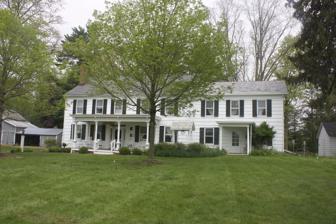
Building: Walker-Combs-Hartshorne Farmstead
Country: United States of America
Year built: 1686
Historic house in New Jersey, United States United States historic place Walker, Combs, Hartshorne, Oakley Farmstead U.S. National Register of Historic Places New Jersey Register of Historic Places Oakley Farmhouse, 2021 Oakley Farmhouse Show map of Monmouth County, New Jersey Oakley Farmhouse Show map of New Jersey Oakley Farmhouse Show map of the United States Location 189 Wemrock Road, West Freehold , Freehold Township, New Jersey Coordinates 40°14′57″N 74°18′30″W / 40.24917°N 74.30833°W / 40.24917; -74.30833 ( Oakley Farmhouse ) Area 6 acres (2.4 ha) Built c. 1686 Architectural style Vernacular NRHP reference No. 90001474 NJRHP No. 1978 Significant dates Added to NRHP October 4, 1990 Designated NJRHP August 14, 1990 The Walker, Combs, Hartshorne, Oakley Farmstead (also known simply as the Oakley Farmhouse ) is located in the historic district of the village of West Freehold , a part of Freehold Township in Monmouth County , New Jersey , United States. The house was built in 1686 and was added to the National Register of Historic Places on October 14, 1990. History As the English were beginning to have the tides in their favor against the Dutch during the Second Anglo-Dutch War , many religious dissenters from New England and other points north began to inhabit New Jersey and places south. Colonel Richard Nicolls granted a triangular tract of land called the Monmouth Tract (also called the Navesink Tract ) on April 8, 1665. The original settlers were twelve men, most of whom were Baptists and Quakers from Long Island , Rhode Island , and Massachusetts , whom purchased this tract of land that extended from Sandy Hook to the mouth of the Raritan River , upstream approximately 25 miles (40 km), and then southeast to Barnegat Bay . Of the three original towns in Monmouth County were, Middletown , Shrewsbury , and Freehold . By the 1680s, the Freehold area had become a place of refuge for Scottish settlers of Presbyterian faith. It was in the western section of the township where The Burlington Path traversed through, a stagecoach route meant to connect Burlington , which was at the time the Capital of West Jersey , and Perth Amboy , which was at the time the Capital of East Jersey . The proximity to various points of the state through this transportation artery along with the fertile soil that was optimal for cultivation, made the settlement of West Freehold an attractable place to live. Operating for centuries, The Walker, Combs, Hartshorne, Oakley Farmstead is the earliest remaining farmstead in Freehold and is one of the oldest preserved structures in Monmouth County . Settled in the 1680s, the property was originally situated on roughly 500 acres (200 ha) of land. The property was originally owned by East Jersey proprietors (whom were among the first to inhabit the Monmouth Tract), including John Barclay and Robert Barclay . Since then, the farmstead had been transferred/sold by multiple families including; Barclay, Reid, Bowne, Clark, Walker, Combs, Schanck, Hartshorne, and Oakley. In 1699, Robert Barclay sold the 500 acres to John Reid . In 1701, John Reid sold a portion of the estate, 200 acres (81 ha) of land to John Bowne . In 1706 John Bowne sold those 200 acres to the Clark Family, Richard and Anne Clark. The family built an 8’x10’ log cabin with a fieldstone foundation and enlarged the cabin to a 20’x25’ house with post and beam construction. By the 1710s or 1720s, George Walker bought the 200 acres of property that encompassed the farmhouse and barn, and in 1729 the 300 acres of remaining farmland. Three generations of Walkers had lived on the farm for decades, along with their extended families which included many of whom were Patriots during the American Revolutionary War . In 1801, Elijah Combs bought the farmstead from the Walkers, in which he was able to allow the farm to flourish. The huge immediate family of Elijah Combs, prompted him to build the western half of the house, bringing the home to its current dimensions. Oakley Community Garden In 1832, Elijah Combs sold the property to Ruliff Reed Schanck, which he owned for a brief period of time. In 1842 Richard Salter Hartshorne, Jr. purchased the farm and in 1850 he added the Italianate porch to the front of the house. The farmstead remained successful under the ownership of the Hartshornes during the Gilded Age , in 1911 it was sold for $32,000.00 to the last family of ownership, the Oakley family. Charles Oakley Jr. made some extensive renovations to the house, the interior and the exterior, before passing away in 1932. With Charles' son predeceasing him by two years, the farm was owned and managed by his wife, Elizabeth, and his daughter, Elizabeth. Despite struggling through the Great Depression , the farm remained profitable by selling their produce to new markets. By 1981, the farmstead was the largest operating farm in Monmouth County. Elizabeth Oakley was the last to manage and inhabit the farmstead. While continuing to successfully manage the farmstead, Elizabeth was also fascinated in the farmstead's rich history. She worked hard to preserve it, having accomplished her life's goal in having the farm be placed in the U.S. National Register of Historic Places in 1990. Elizabeth Oakley passed away in her home on April 22, 1995. In 1997, the 6 remaining acres were sold to the Township of Freehold by Hugh Oakley (the nephew of Elizabeth). The home remains an historic landmark in the township, located on Wemrock Road. Despite massive suburban development in the last half century, the township has worked hard in the preservation of farmland. Particularly, on the premises of the property is a community garden operated by the township, continuing the farmstead's agricultural legacy. Toll House Toll house on the Oakley Farm The Toll House located on the property of the Walker, Combs, Hartshorne, Oakley Farmstead is one of only two remaining toll houses that are left within the State of New Jersey. Built in ca. 1850, it was owned and operated by a group of farmers living along the Burlington Path. The toll separated two sides of the two-lane stagecoach route; the side of the tollroad heading southwest towards Smithburg was known as the 'Freehold-Smithburg Turnpike' and the other side of the tollroad heading northeast towards 'Elk's Point' (what is now Freehold Borough ). References